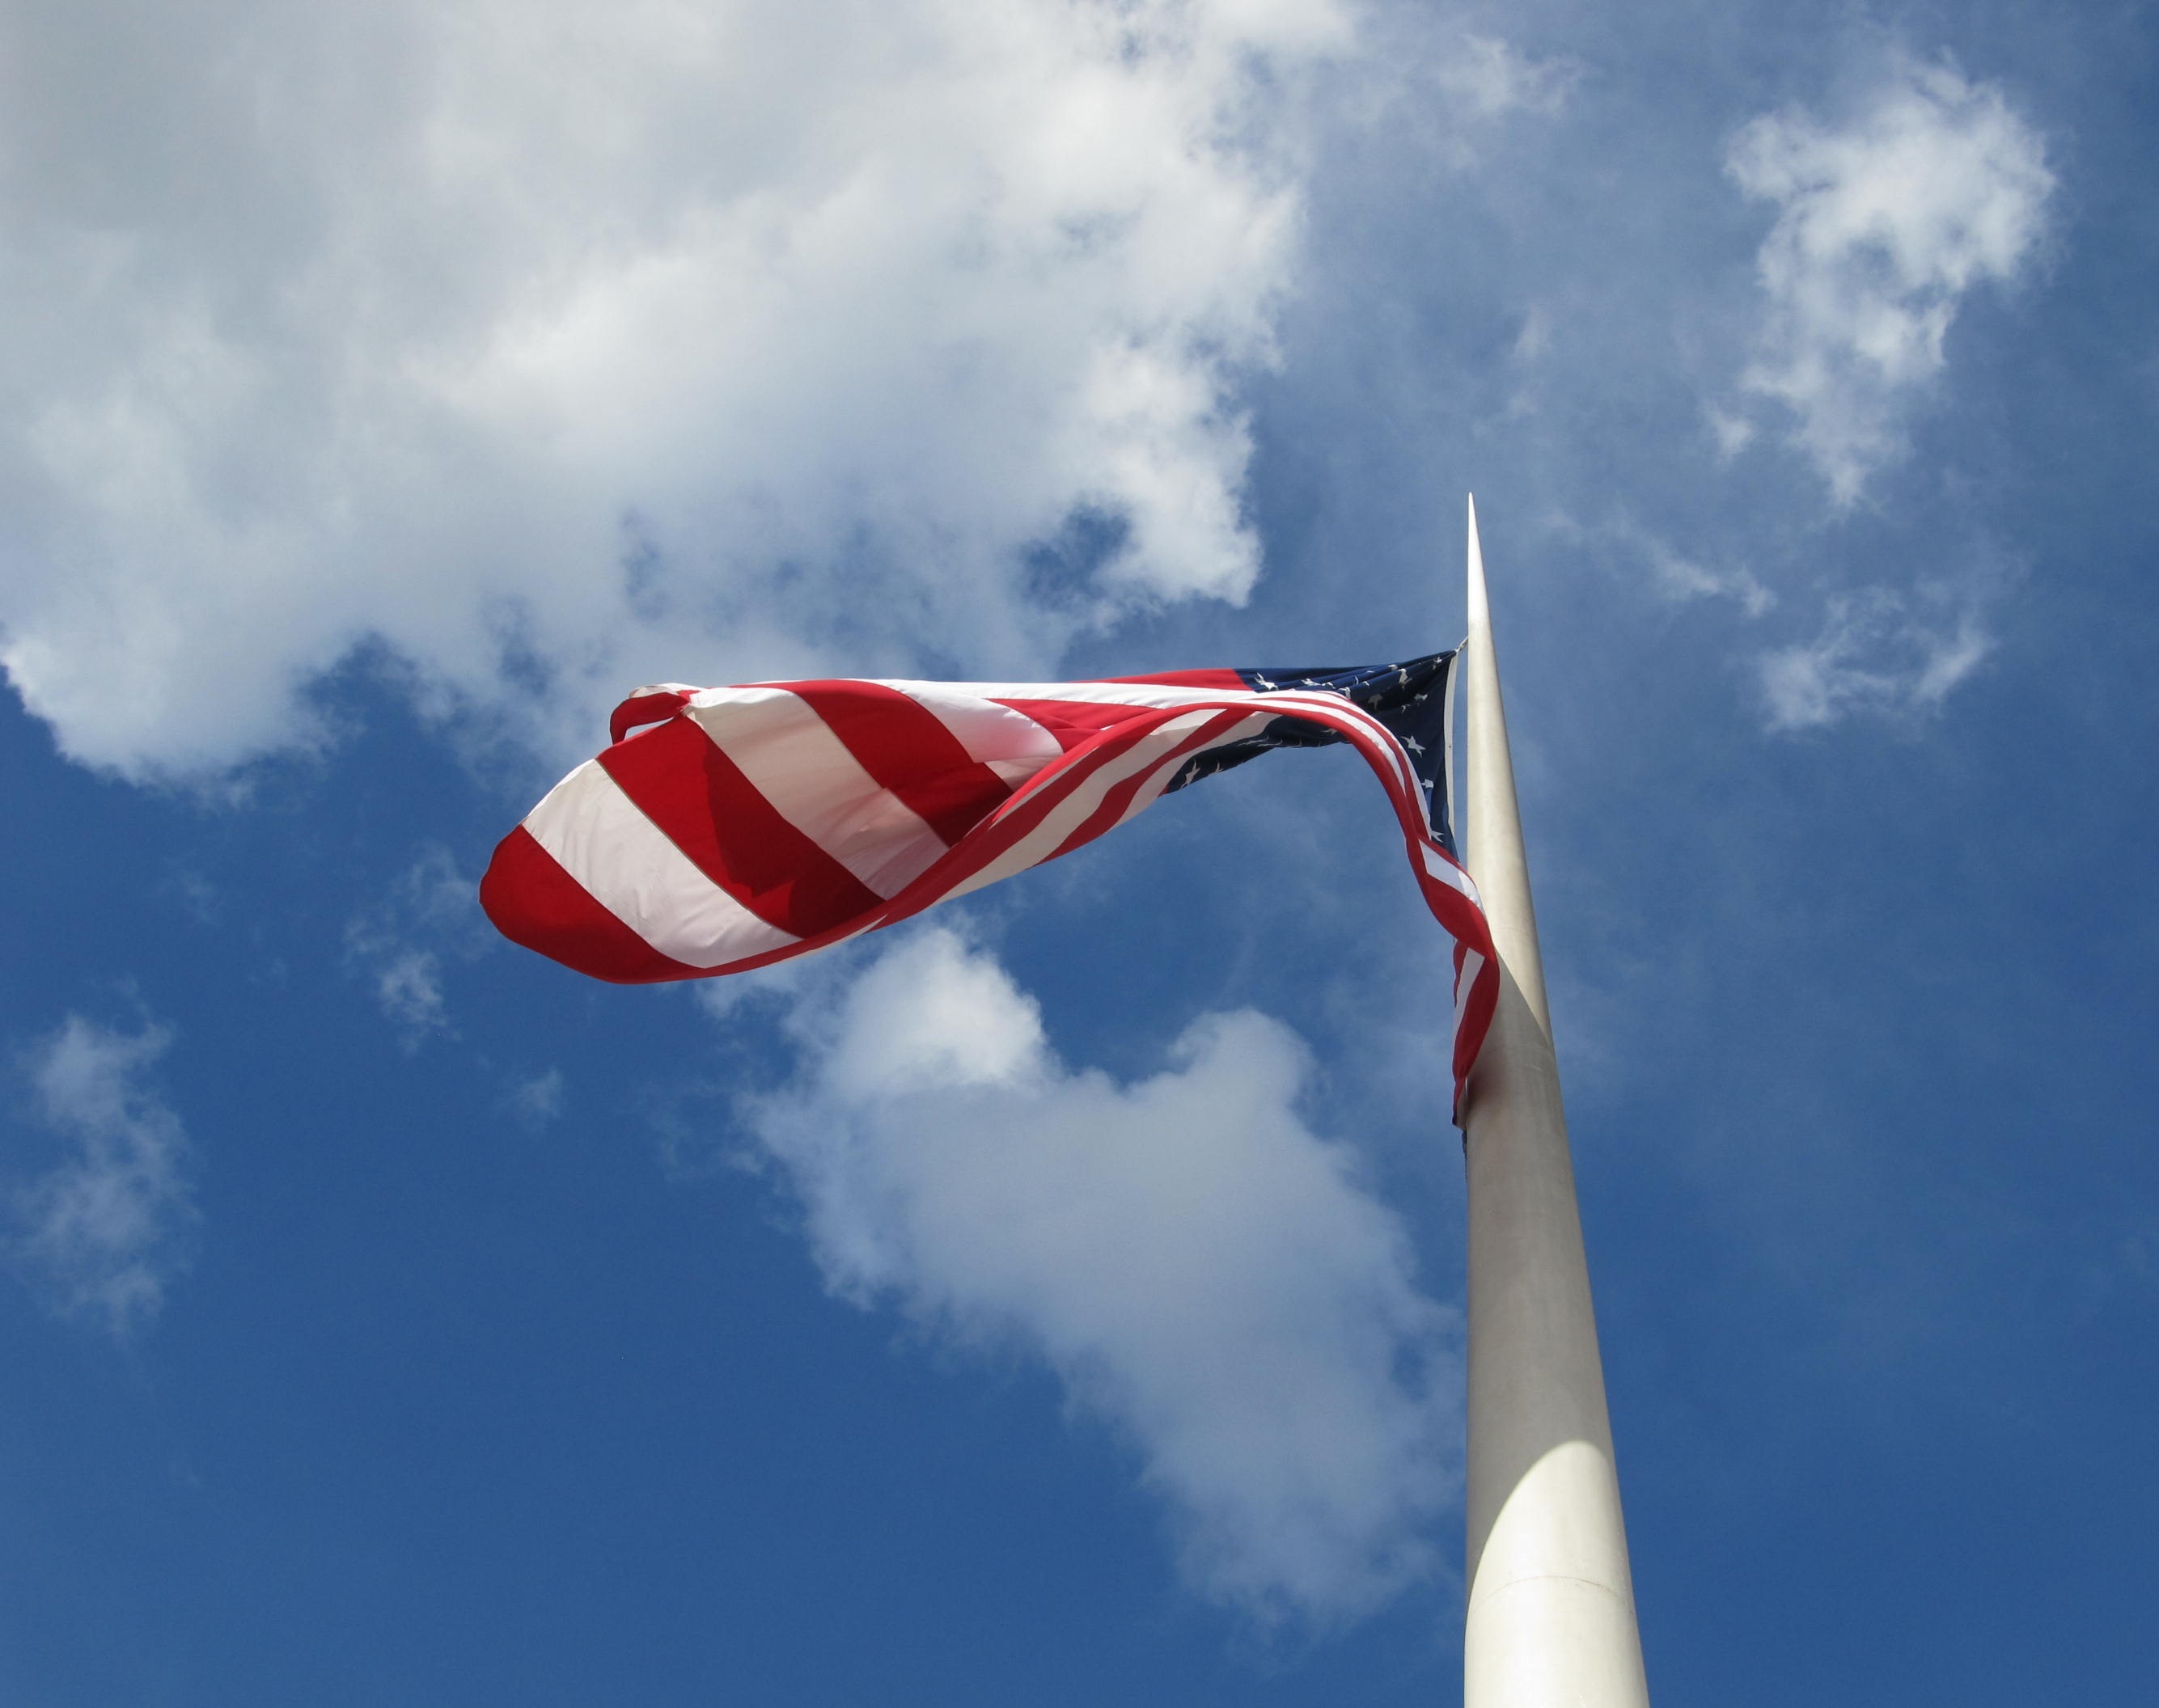
cloud, sky, wind, flying, country, symbol, flag, breeze, usa, american flag, blue, stars and stripes, flagpole, emblem, blue sky, patriotism, flapping, united states, old glory, national, blowing, windy, patriotic, pride, waving, proud, fluttering, flag of the united states, atmosphere of earth, stars and bars